Thomas Heberer (musician)

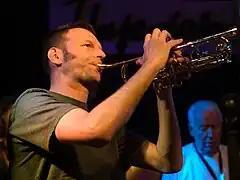
Thomas Heberer in 2010

Thomas Heberer (born September 24, 1965, in Schleswig, Germany) is a trumpeter, quarter-tone trumpeter, cornetist, keyboardist and composer, primarily focused on creative improvised music, jazz, and contemporary chamber music. Based in New York City, he currently works as a leader and sideman in a variety of bands in Europe and the US.